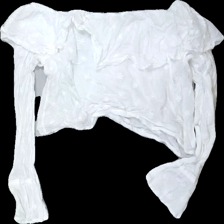
View: back
Type: Blouse
Category: Ladies
Brand: Nly Trend
Colors: White
Material: 100% cotton
Pattern: Embroidered
Cut: Regular
Size: 36
Season: All
Damage location: top center
Price range: <50
Recommended usage: Reuse
Description: vit off shoulder blus med broderade blommor på, mycket skrynklig